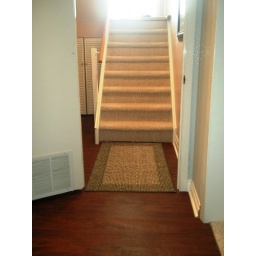
Stairs in basement going up to main floor and foyer at front door